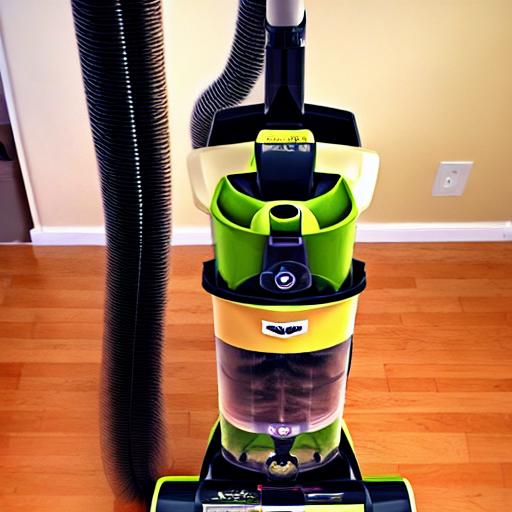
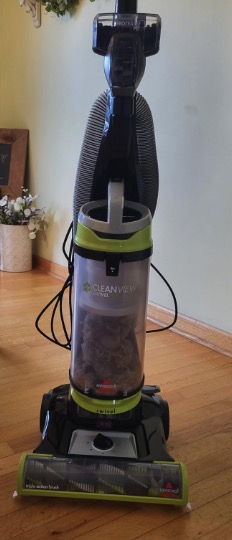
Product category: items_vacuum
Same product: no